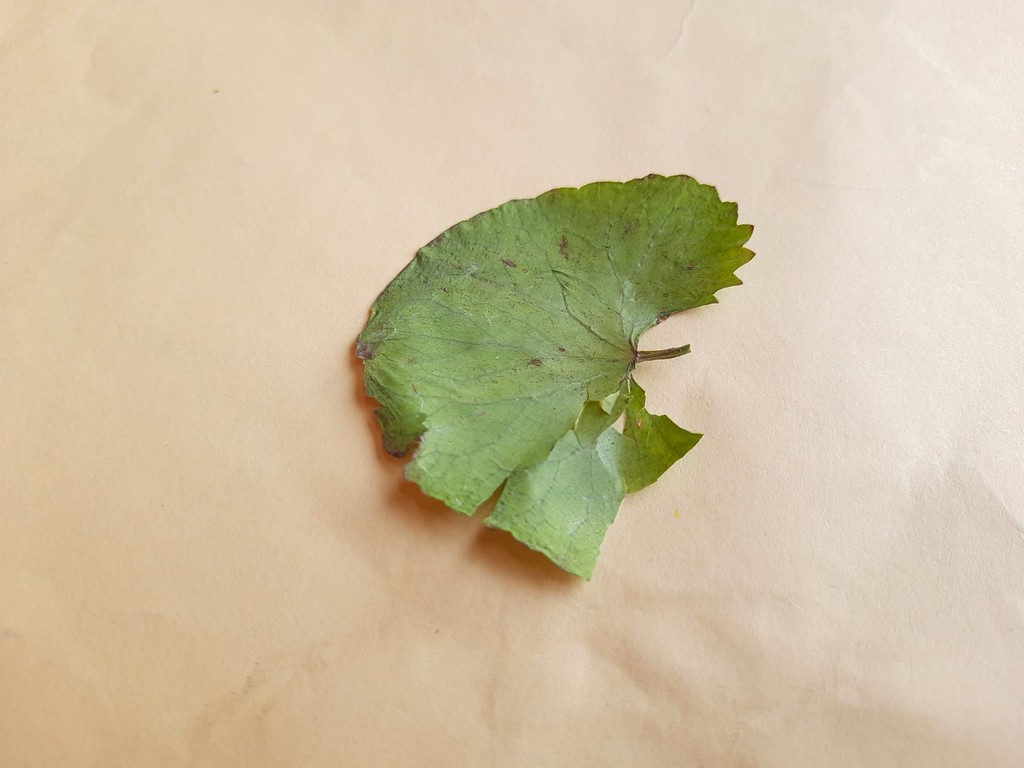
Label: Dried